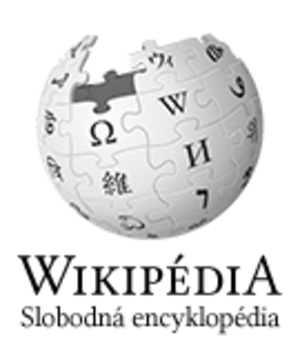
Wikipédia en slovaque est l’édition de Wikipédia en slovaque. Elle a été lancée en octobre 2003.